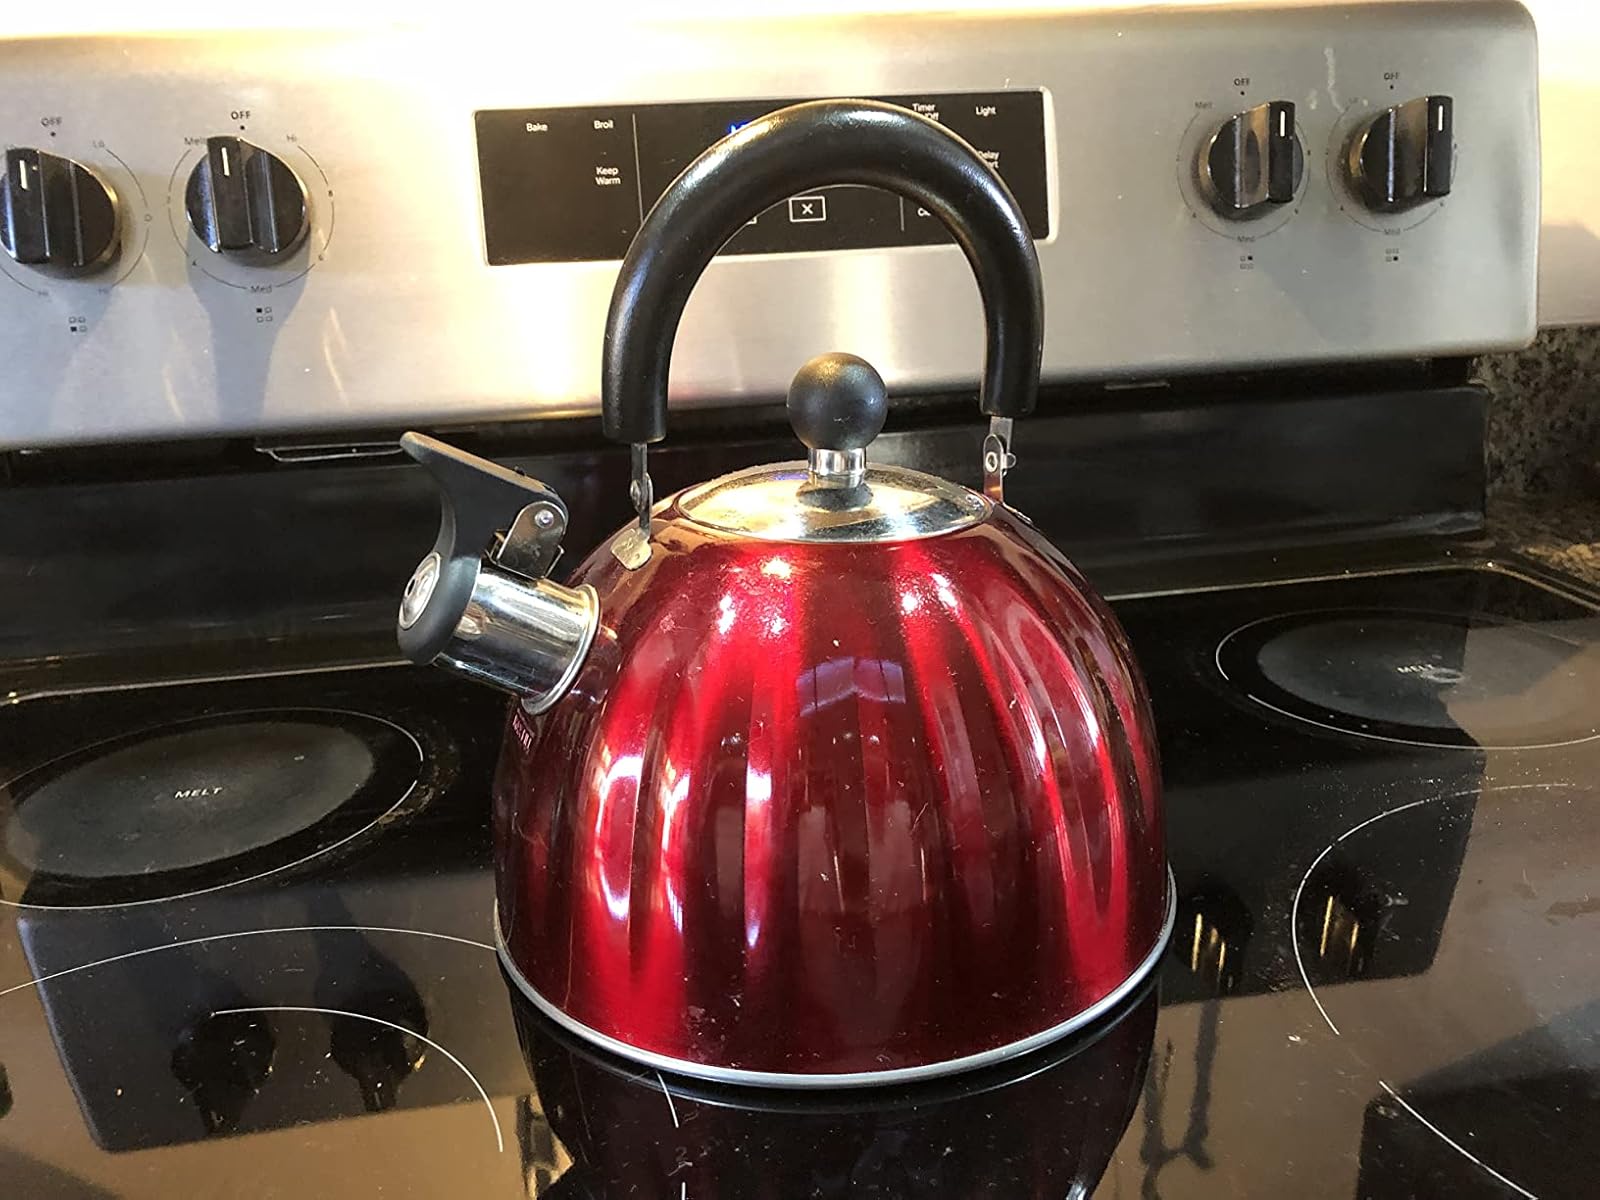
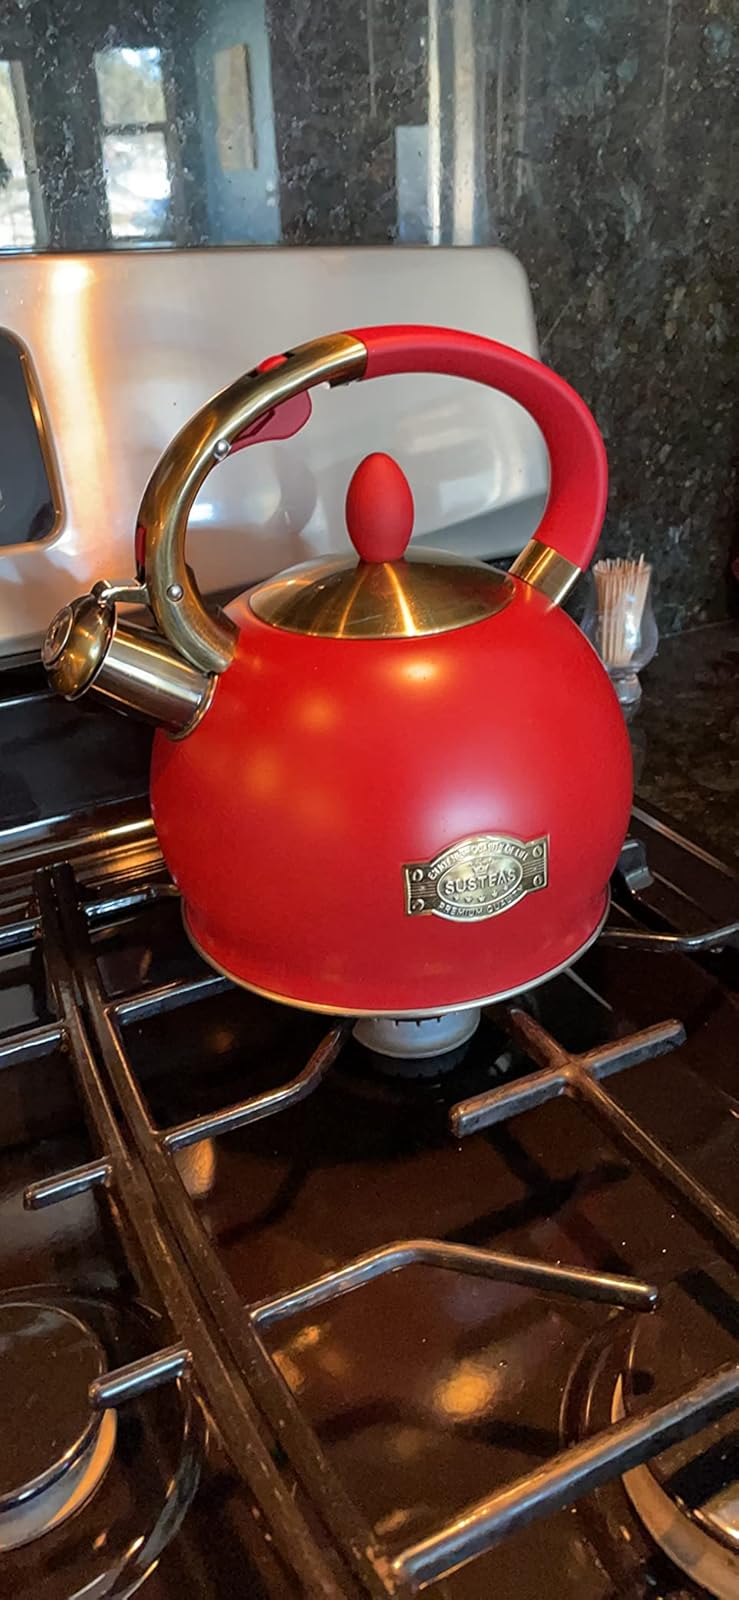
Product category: items_kettle
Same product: no